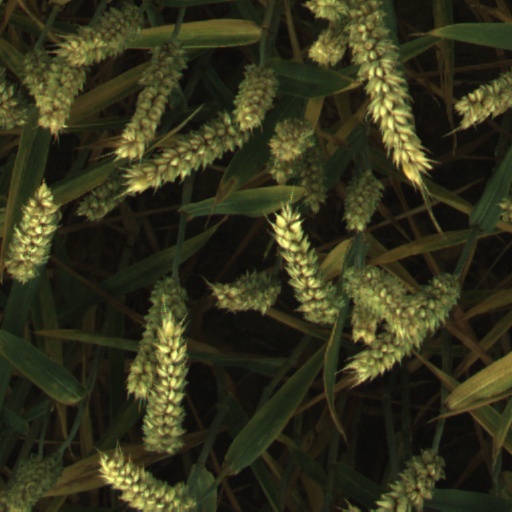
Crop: wheat